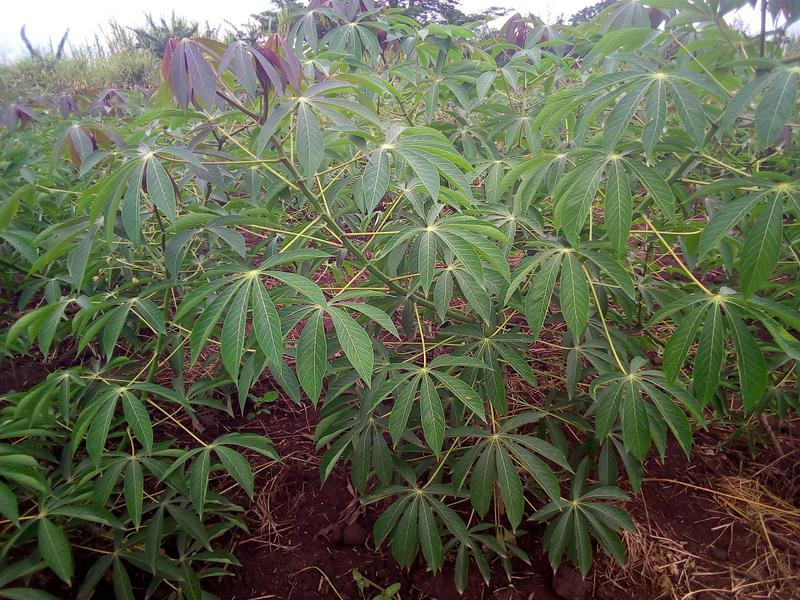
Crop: cassava
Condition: healthy